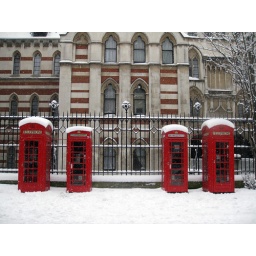
Red phone boxes covered in snow